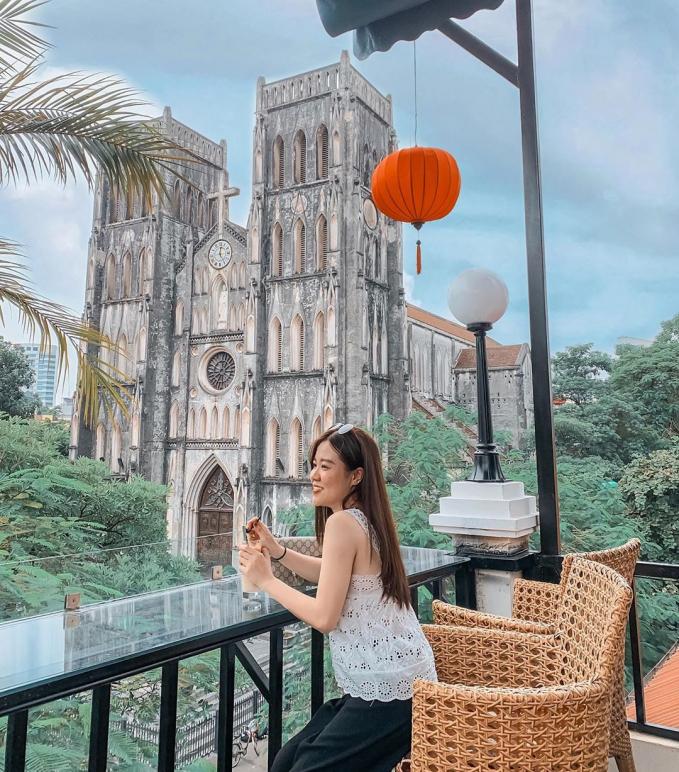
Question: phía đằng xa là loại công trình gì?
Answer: phía đằng xa là một nhà thờ